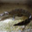
Label: crocodile